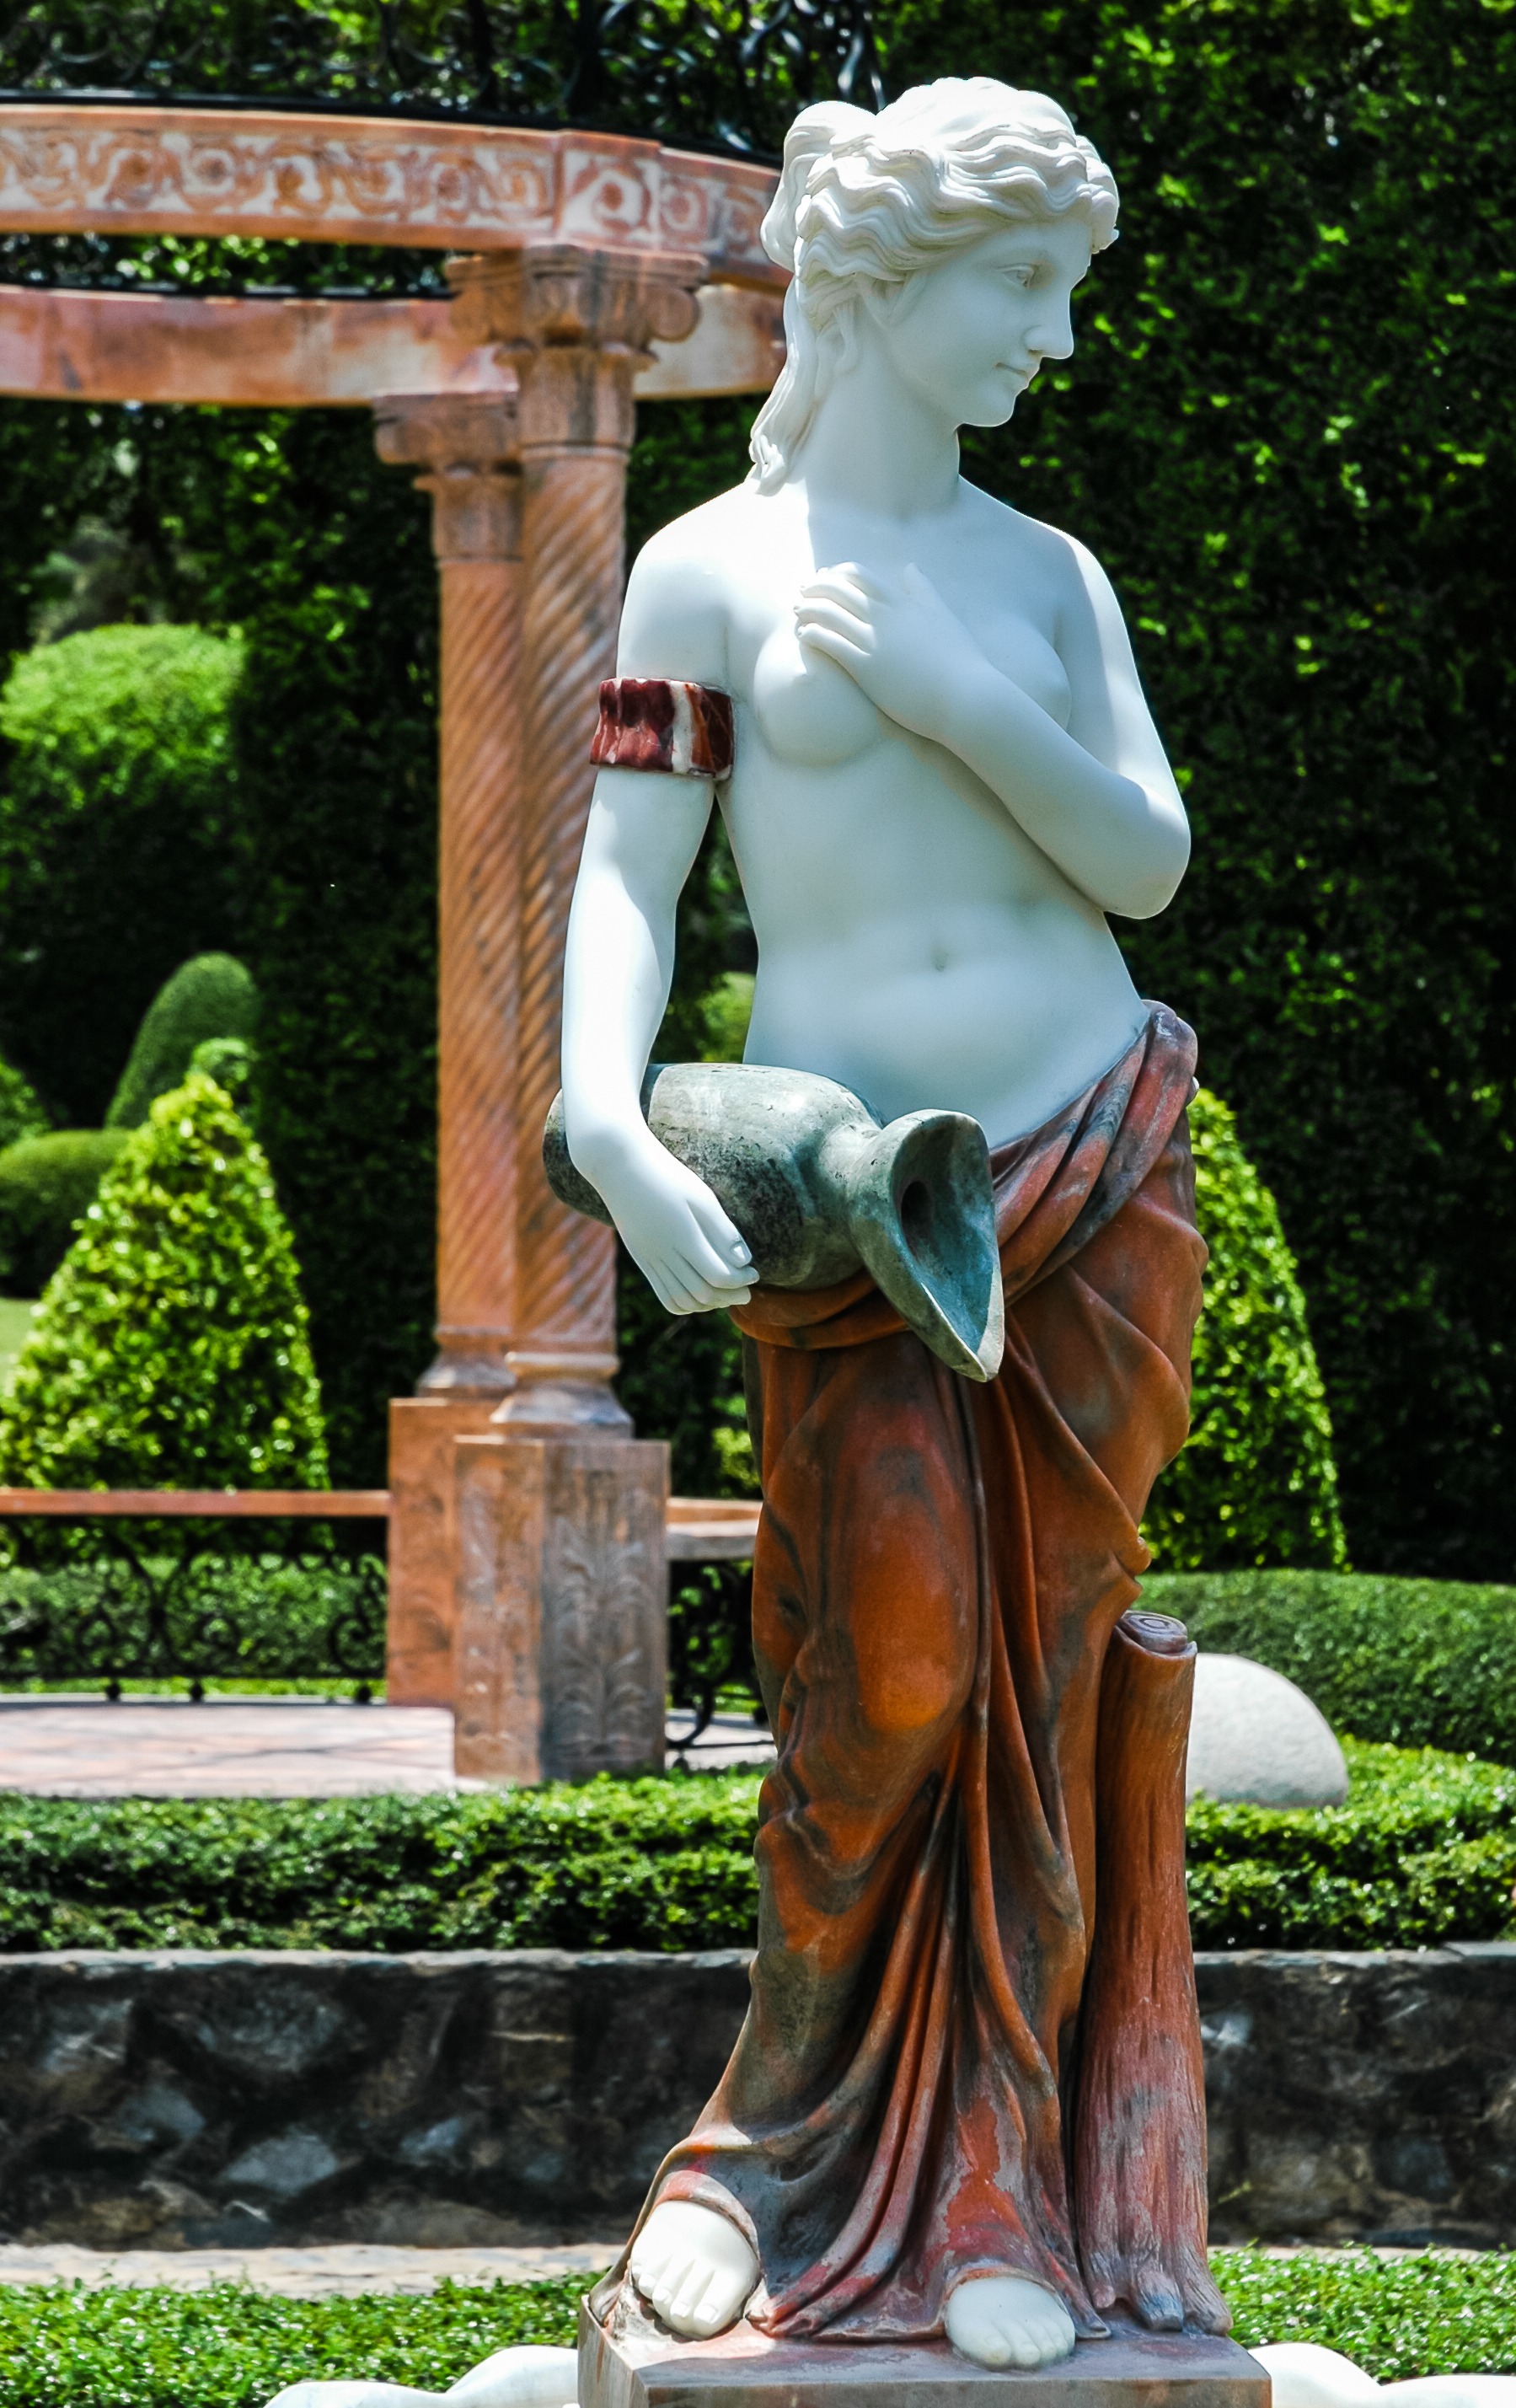
tree, grass, plant, flower, monument, recreation, statue, park, garden, leisure, artwork, sculpture, temple, beautiful woman, stone figure, outdoor structure, classical sculpture